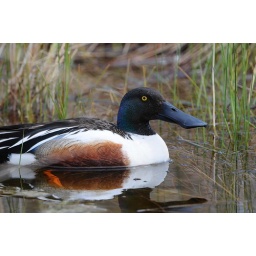
There were numerous Northern Shovelers swimming in road side ditches - Oak Hammock Marsh, Manitoba